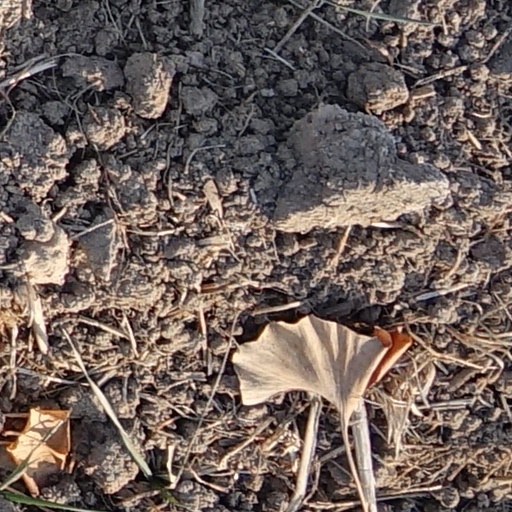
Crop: wheat